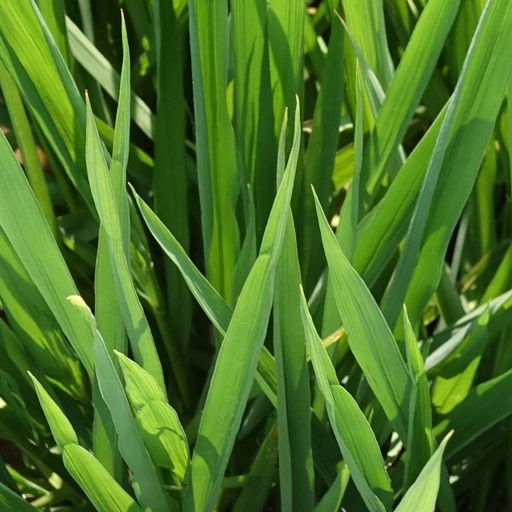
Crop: rice